French occupation of Moscow

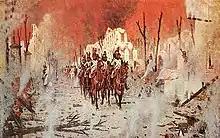
Napoleon's return to the Kremlin from Petrovsky Palace

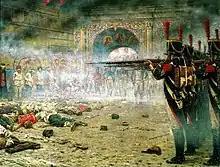
Execution of Moscow arsonists by French troops

Napoleon returned to the Kremlin on 18 September where he announced his intention to remain in Moscow for the winter; he believed the city still offered better facilities and provisions. He ordered defensive preparations, including the fortification of the Kremlin and the monasteries surrounding the city, and reconnaissance beyond the city. Napoleon continued to address the empire's state affairs while in Moscow.